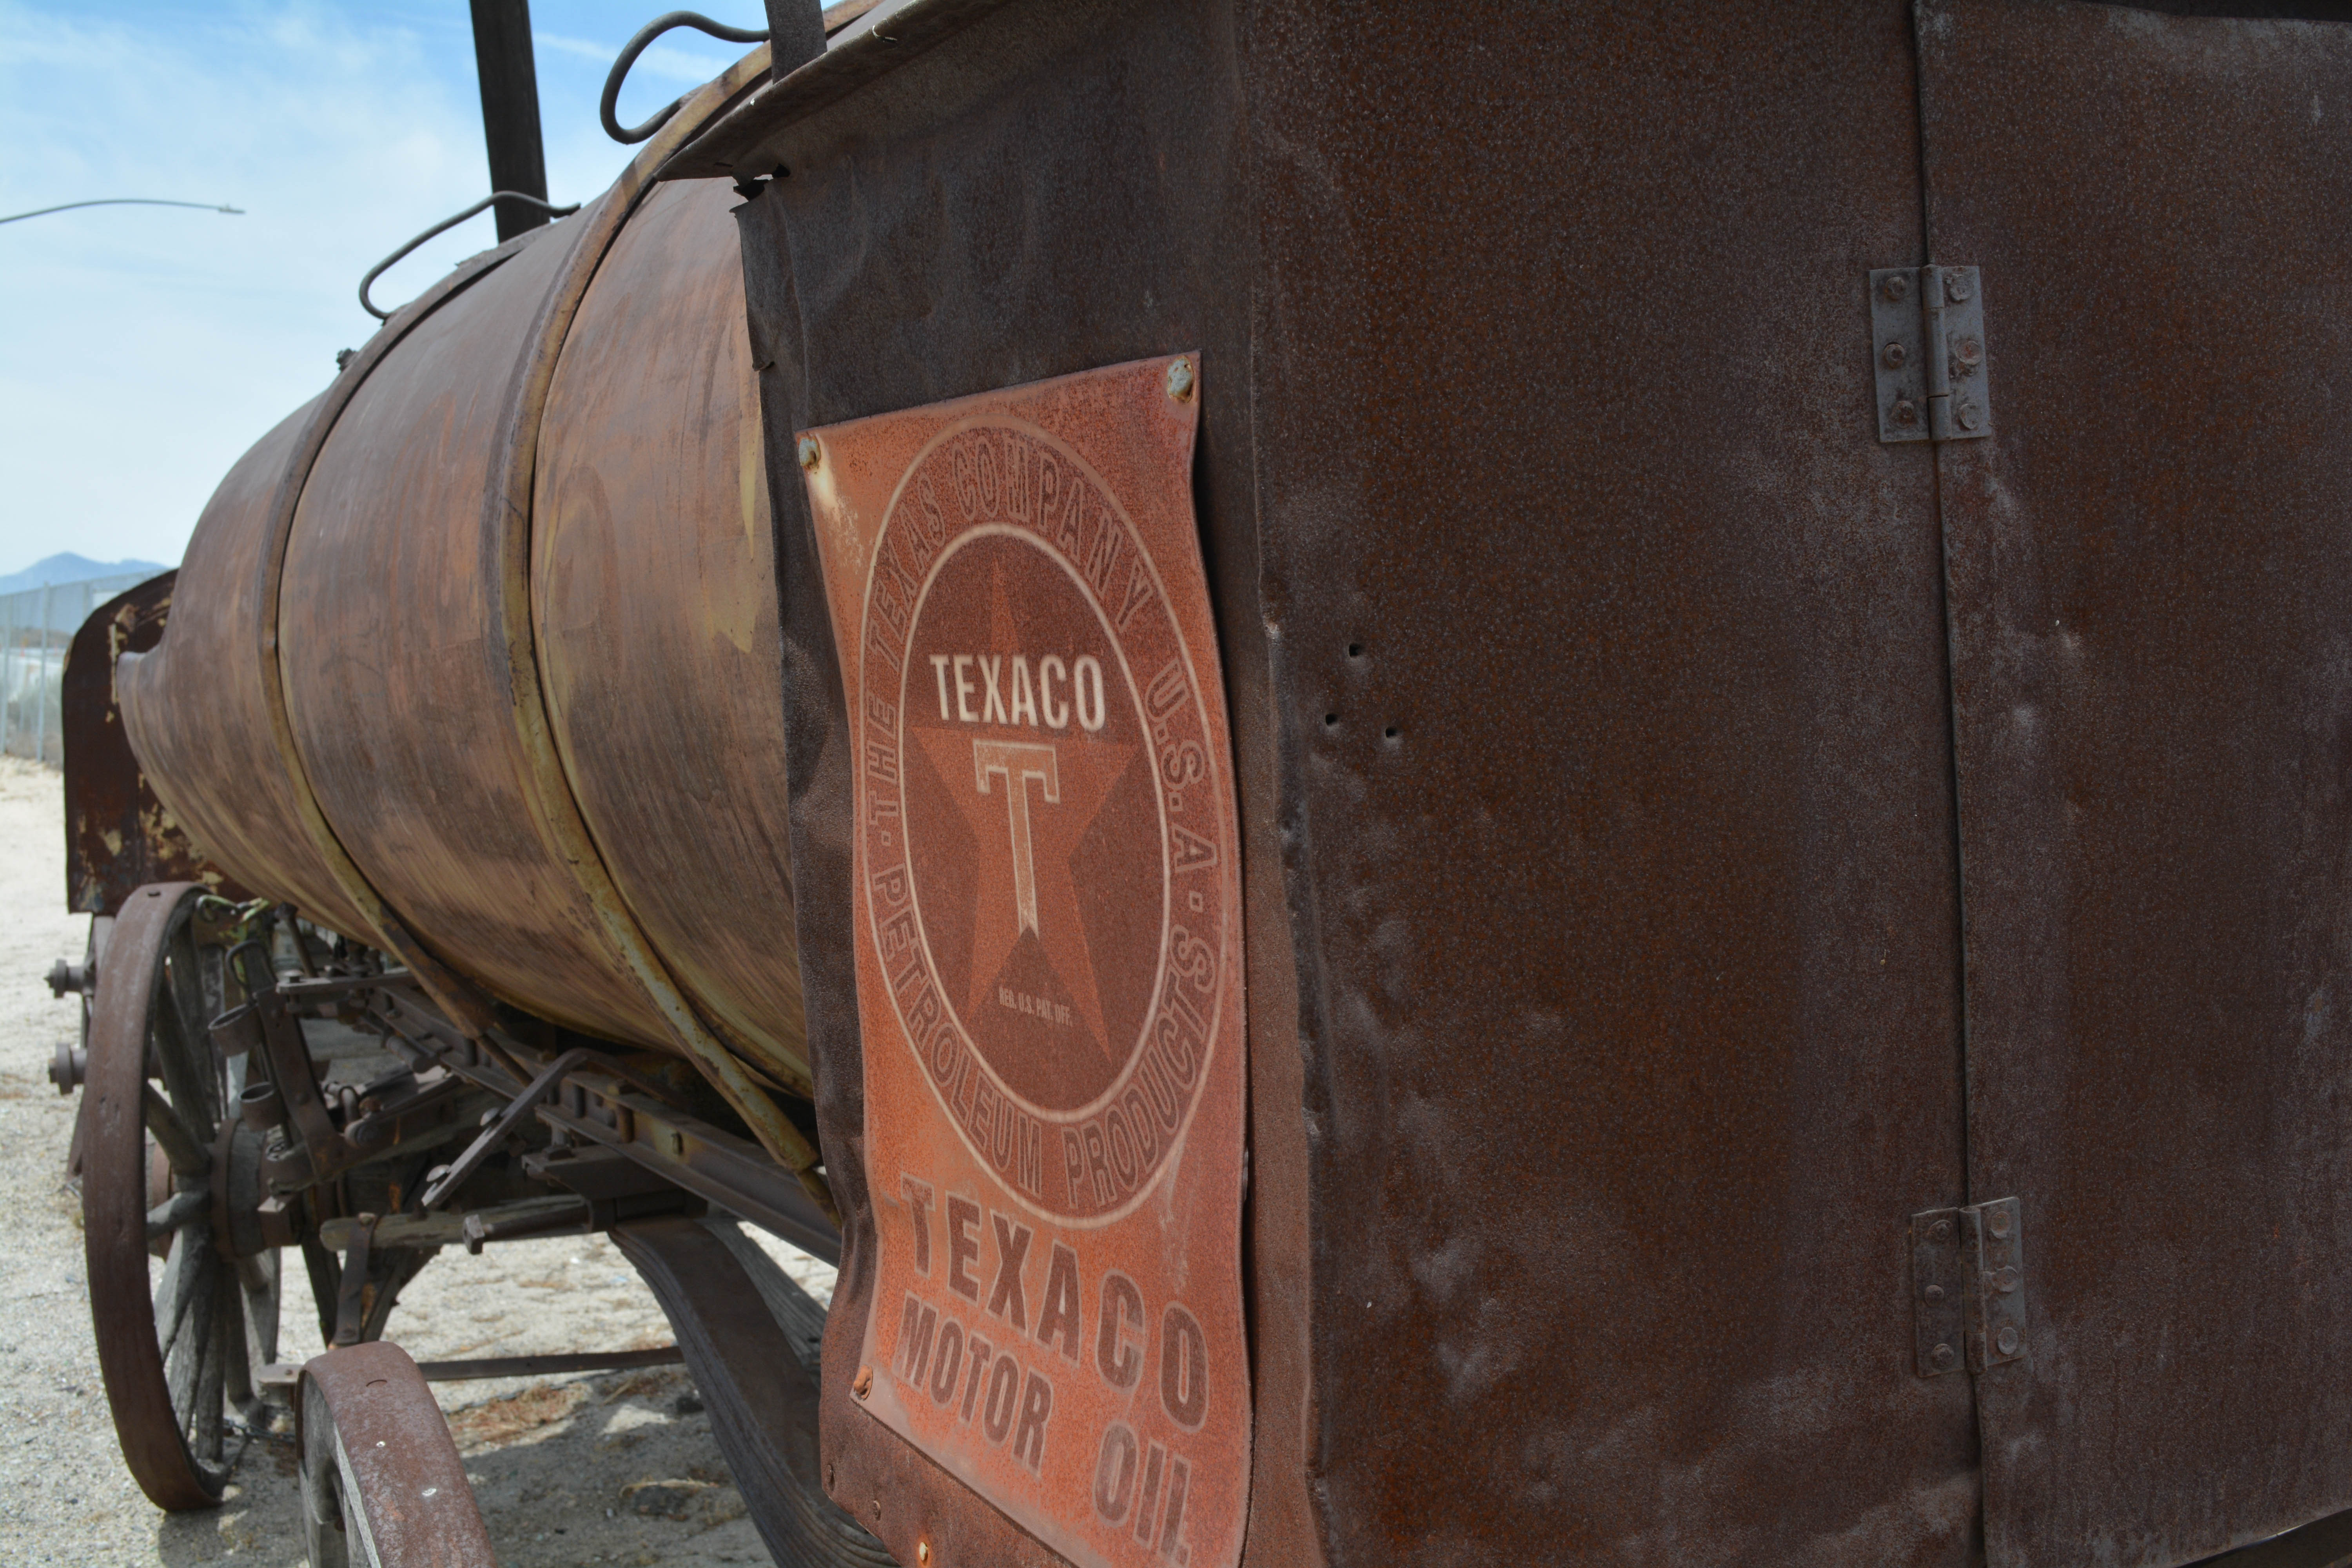
vehicle, man made object